Afrikaans

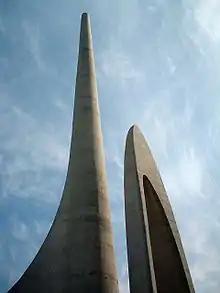
Obelisks of the Afrikaans Language Monument near Paarl

Although Afrikaans has adopted words from other languages including German, Malay and Khoisan languages, an estimated 90 to 95% of the vocabulary of Afrikaans is of Dutch origin. Differences between Afrikaans and Dutch often lie in the more analytic morphology and grammar of Afrikaans, and different spellings. There is a large degree of mutual intelligibility between the two languages, especially in written form.